Palio di Legnano

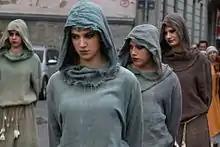
Medieval pageant of the Palio di Legnano 2015

Since 1986 the role of the municipal administration in the organization of the Palio di Legnano in importance: in fact, that year the institution of the "Cavaliere del Carroccio" ("Carroccio knight"), which is appointed by the supreme magistrate, or by the mayor of Legnano on the proposal of the college of captains and of the "Famiglia Legnanese", and which still characterizes the Palio di Legnano. In other words, the command of organizing the palio passed to the municipality of Legnano, which began to exercise it through a steering committee. In addition, the budget and the final balance of the event, as well as the detailed program of the event, starting from that date, began to be previously approved by the Municipal council: the economic accounts, in particular, were included in the budget of the municipality of Legnano.